Suzanne Farrell

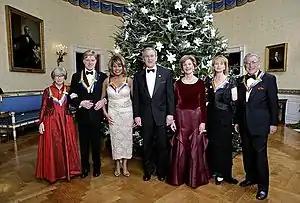
President George W. Bush and Laura Bush pose with the Kennedy Center honorees, from left to right, actress Julie Harris, actor Robert Redford, singer Tina Turner, Farrell, singer Tony Bennett on December 4, 2005, during the reception in the Blue Room at the White House.

Farrell's engagement with the Kennedy Center began in 1993 and 1994, when the Center offered two series of ballet master classes for students with Farrell. This series provided intermediate-to-advanced level ballet students, ages 13 to 17, an opportunity to study with one of the greatest ballerinas of the 20th century. Due to the uniqueness of Farrell's place in the ballet world and the quality of her teaching, the Kennedy Center expanded the program to a national level in 1995, in order to fulfill the center's mission to enhance the arts education of America's young people. Farrell's students learned to "turn up the technicolor in [their] movement", in order to achieve greater amplification in their dancing. This three weeks' long yearly initiative of intense study grew into a full-fledged program, "Exploring Ballet with Suzanne Farrell".